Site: brandenburg
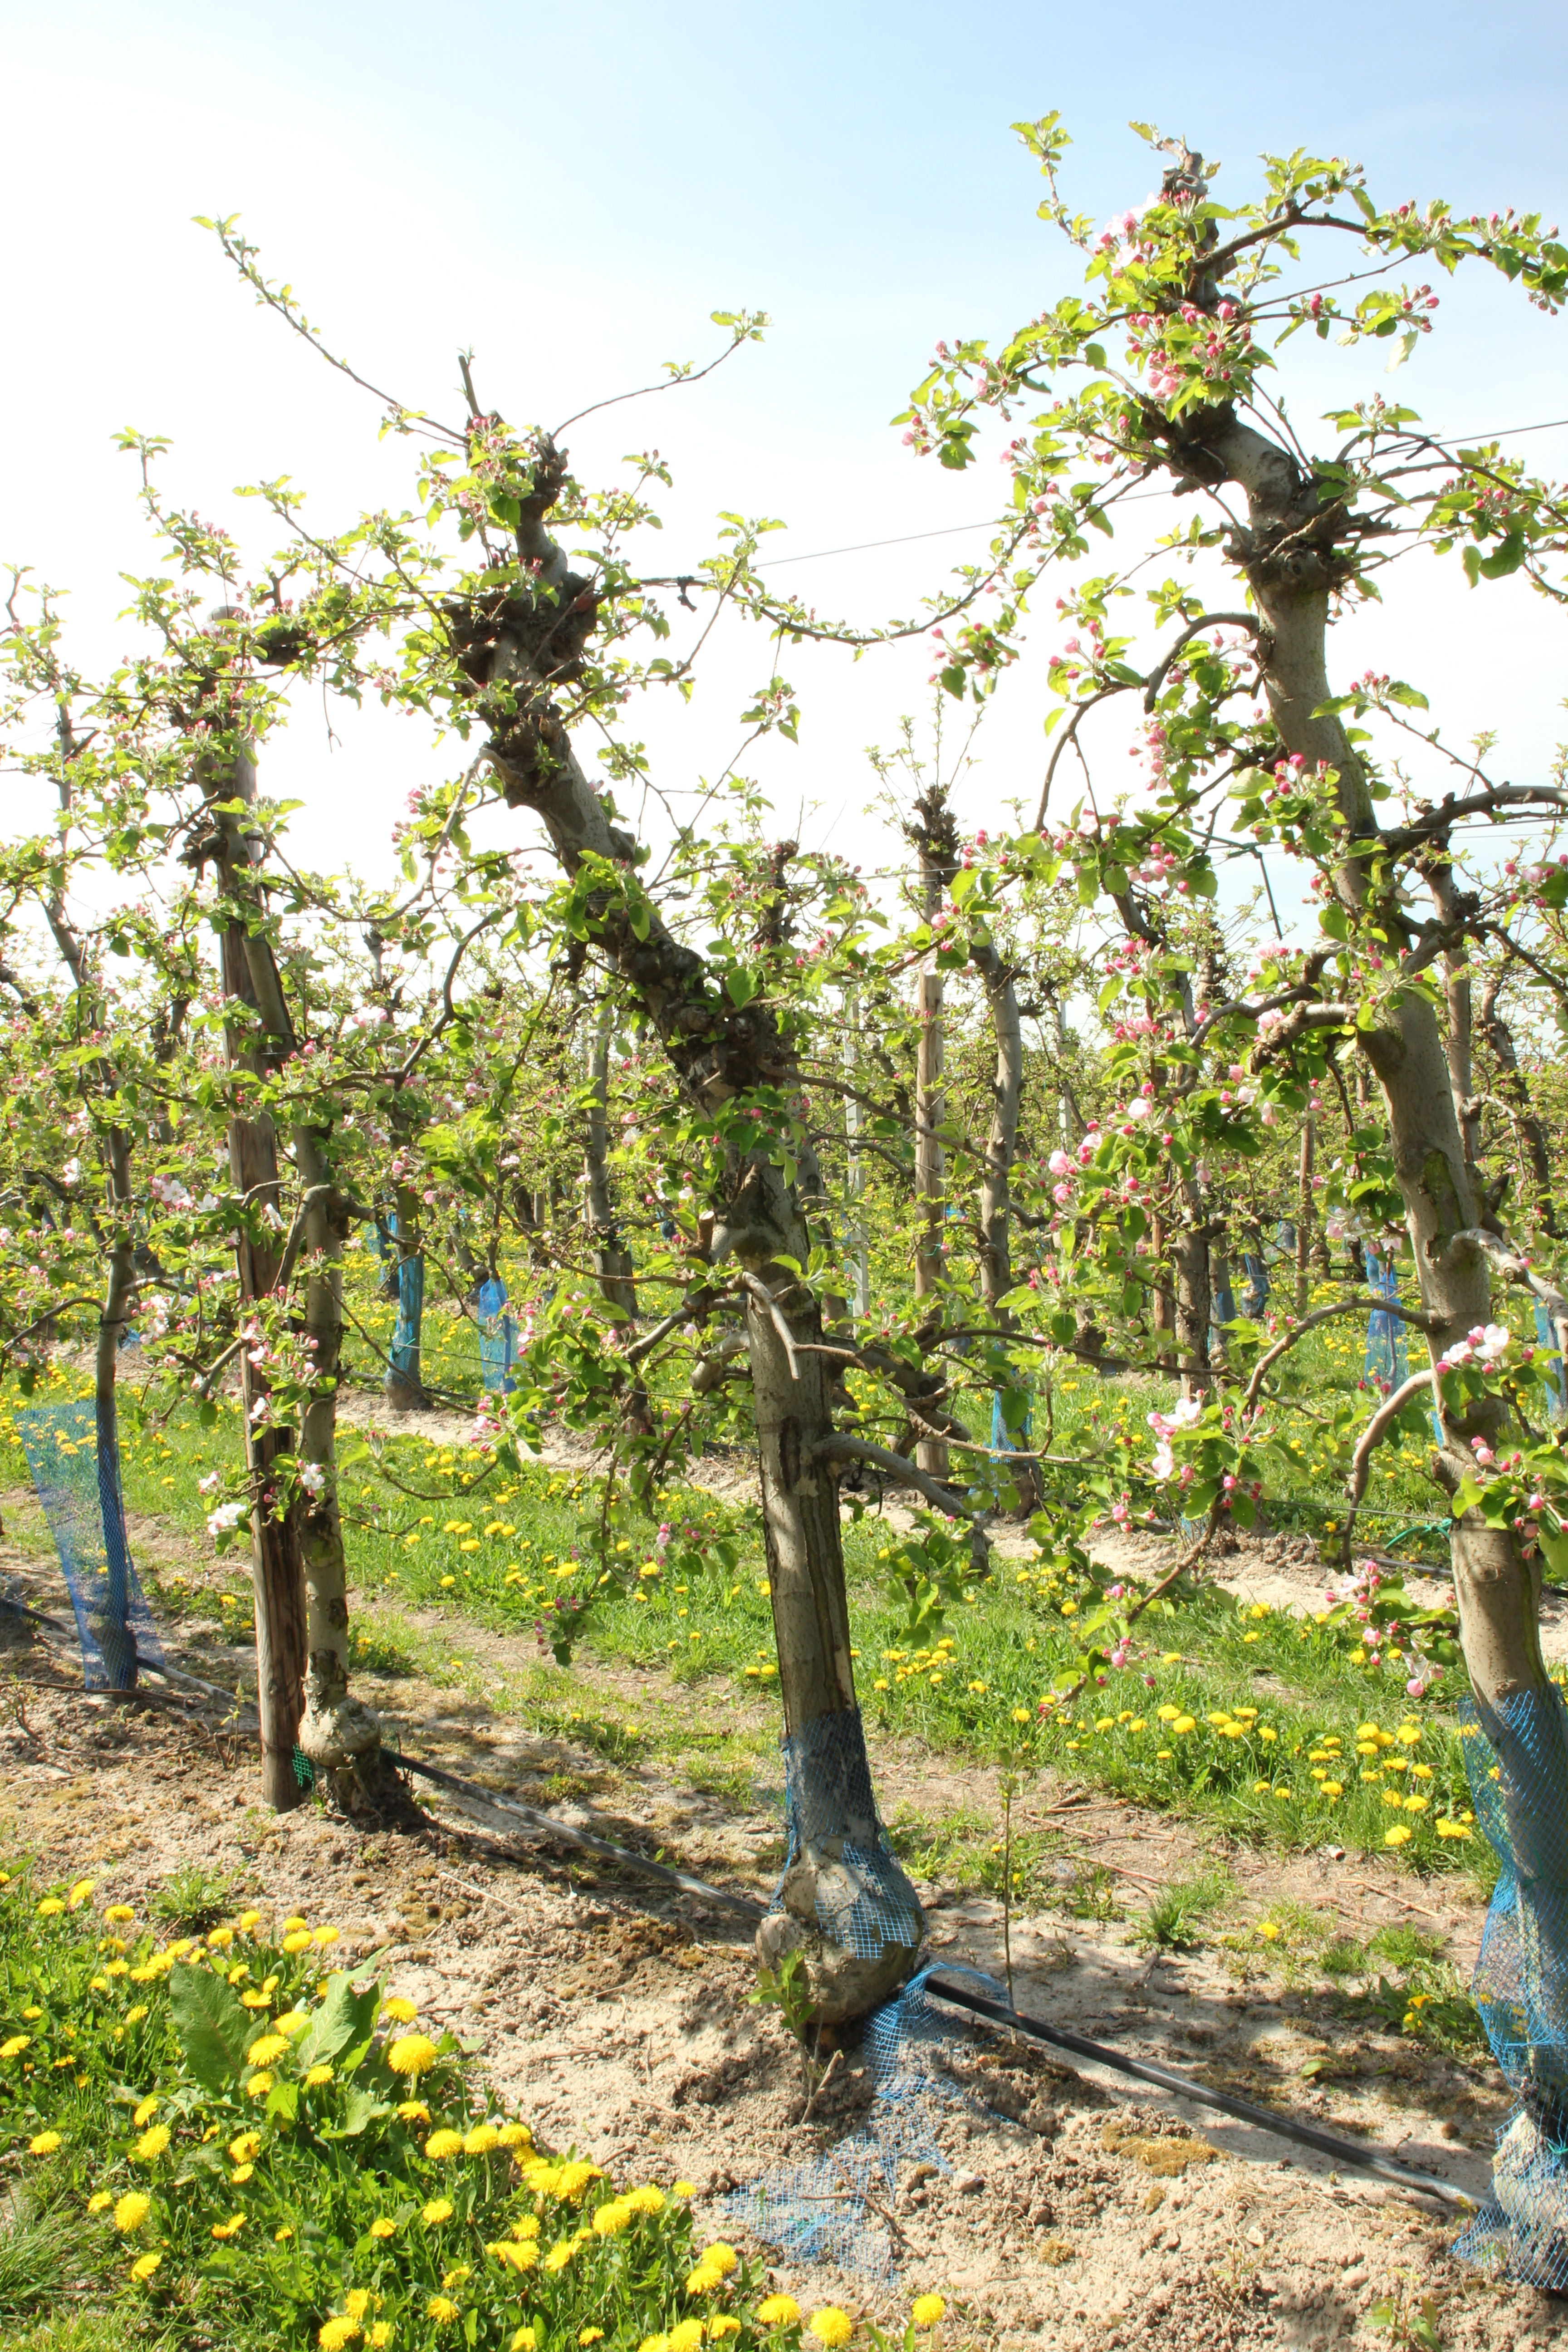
Growth stage (BBCH 57): Inflorescence emergence